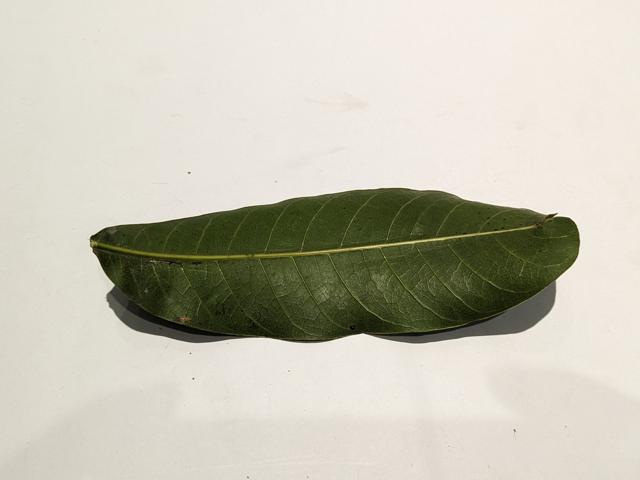
Mango leaf variety: Himsagar